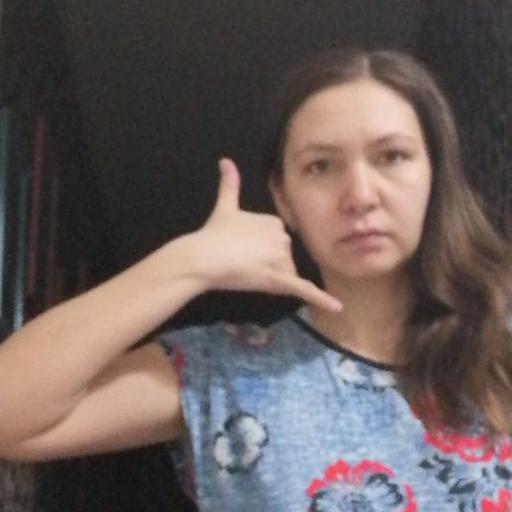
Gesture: call